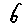
Label: 6